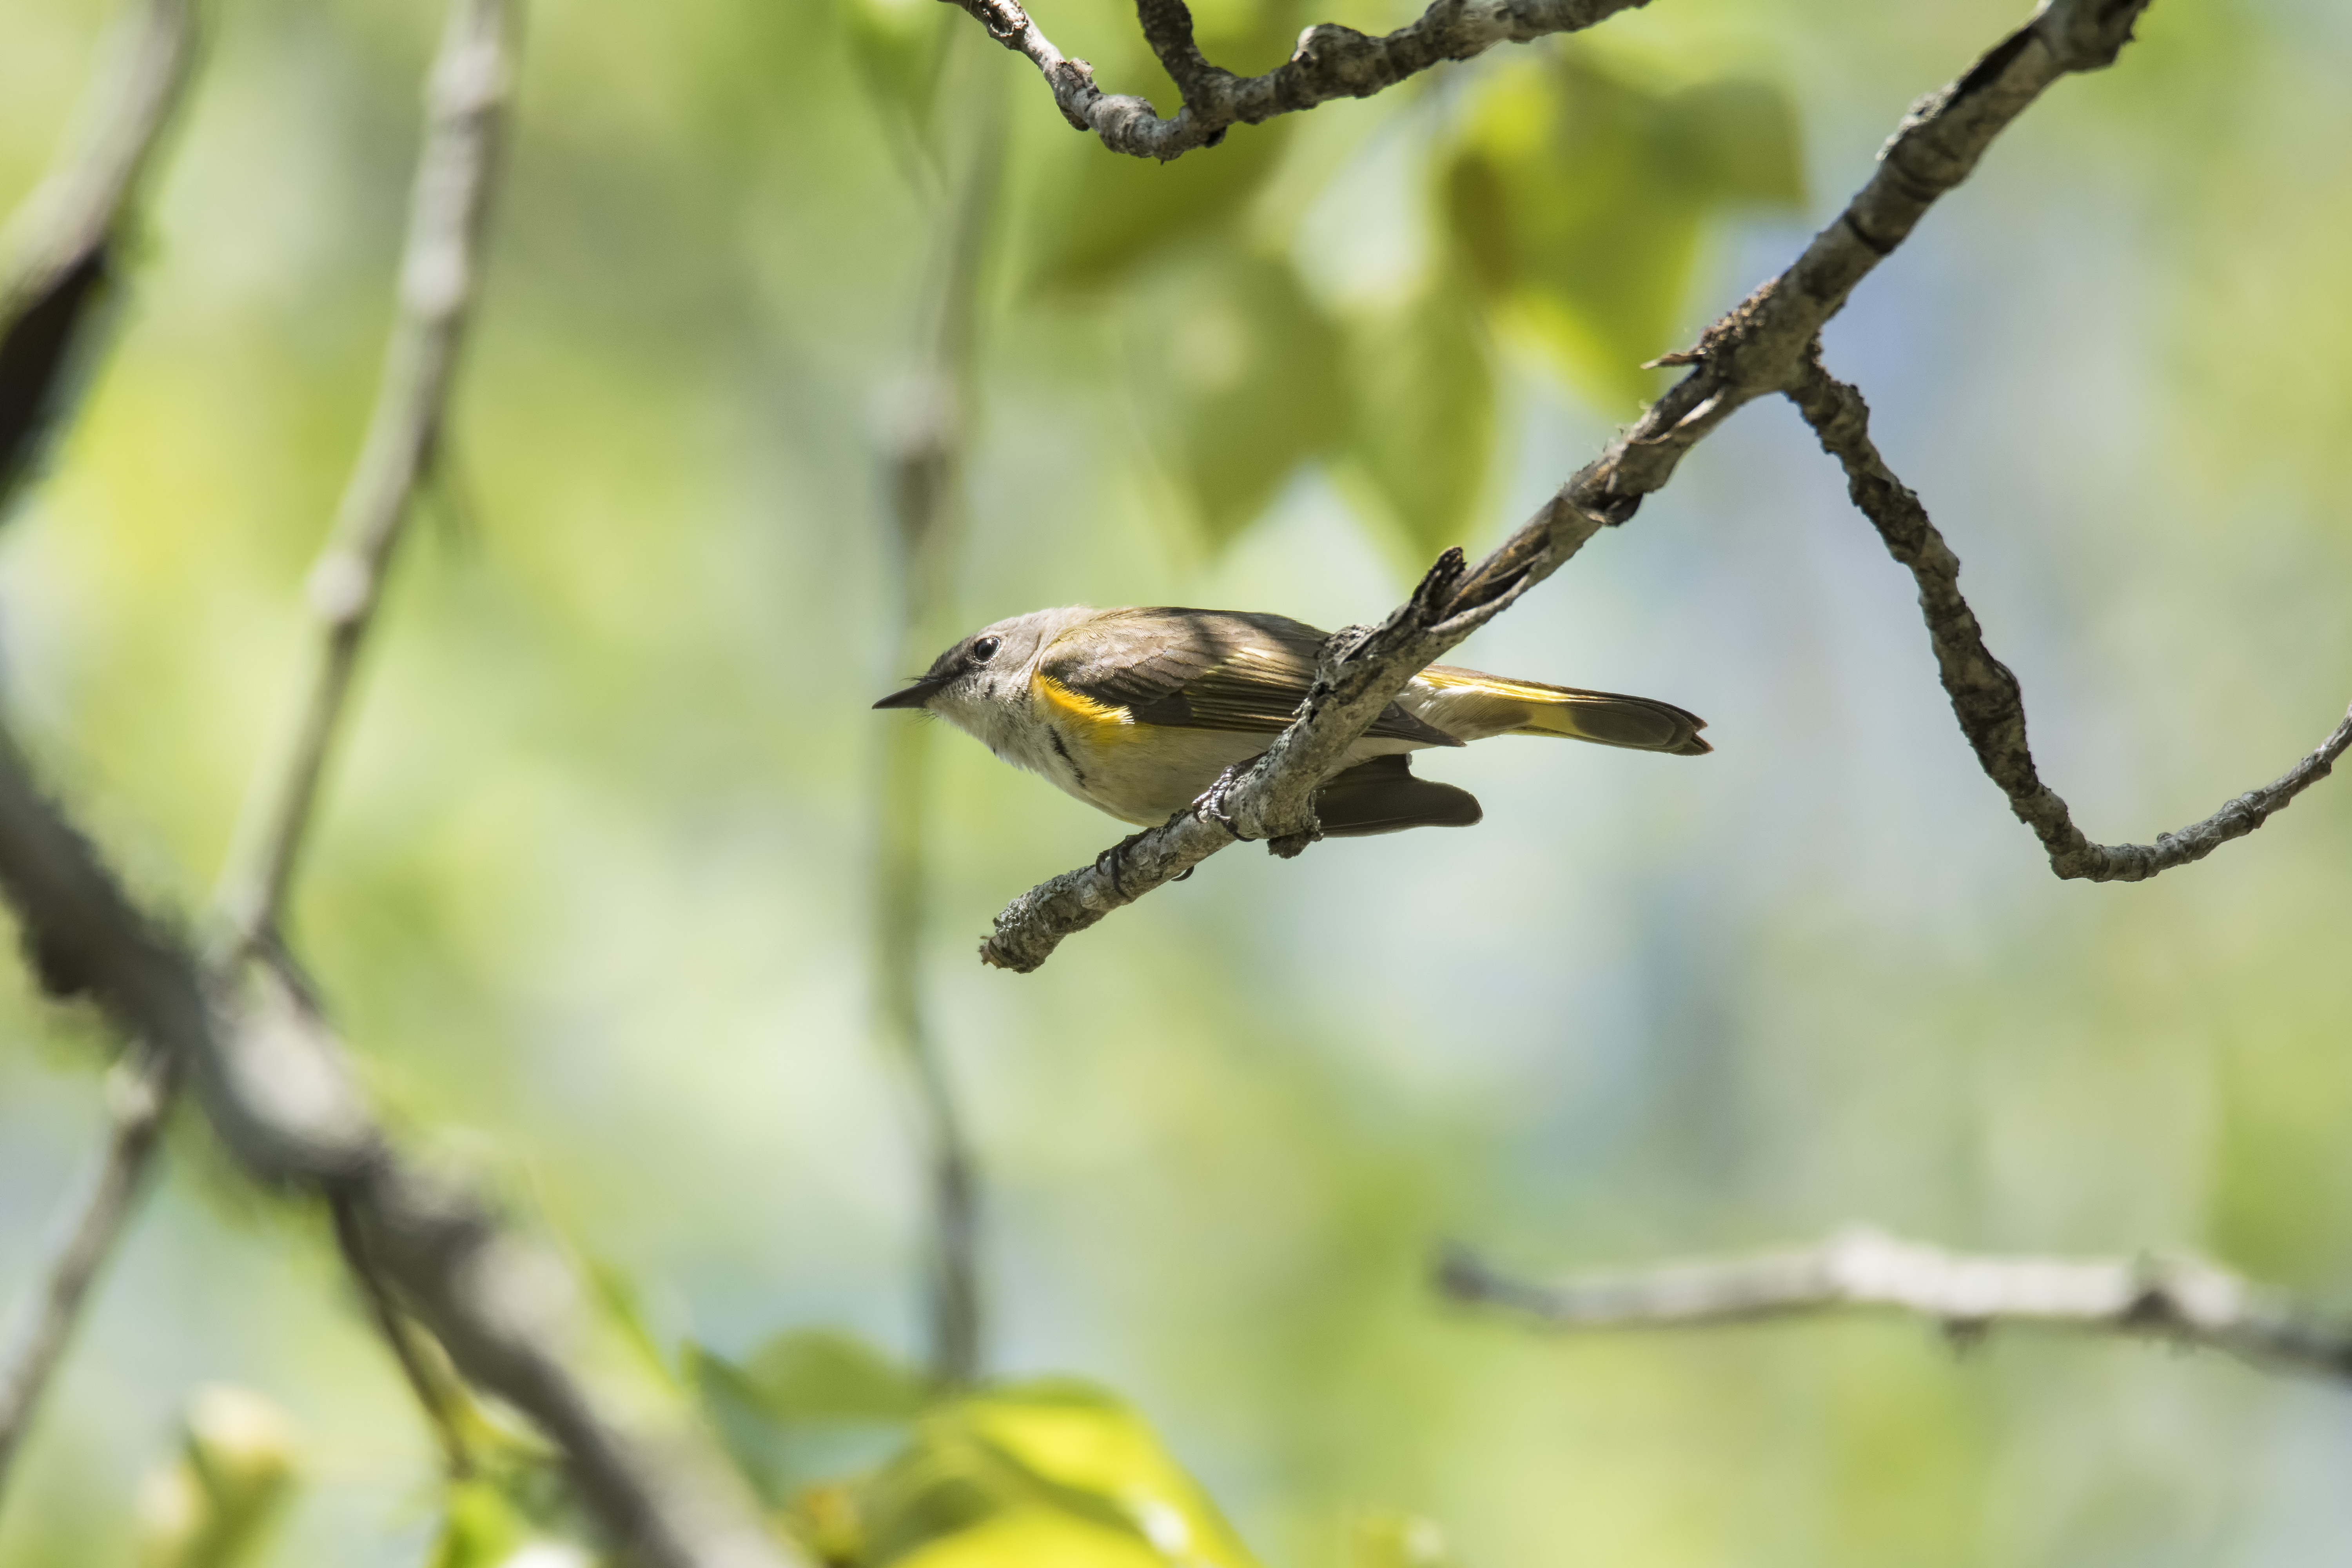
branch, bird, flower, wildlife, fauna, american, canada, vertebrate, quebec, finch, redstart, sherbrooke, oiseau, paruline, flamboyante, old world flycatcher, perching bird